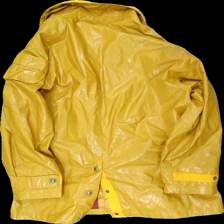
View: back
Type: Outerwear
Category: Unisex
Brand: Not in the list
Brand text on label: Siglar
Colors: Yellow
Material: 70% nylon, 30% polyester
Cut: Regular
Season: All
Stains: Minor
Price range: 50-100
Recommended usage: Reuse
Comment: missing hood, vintage